CD Operário

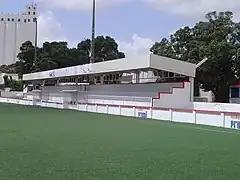
CD Operário Main Stand

Clube Operário Desportivo "(known as CD Operário, Operário dos Açores or just Operário)," is a Portuguese football club based in Lagoa in the island of São Miguel in the Azores.